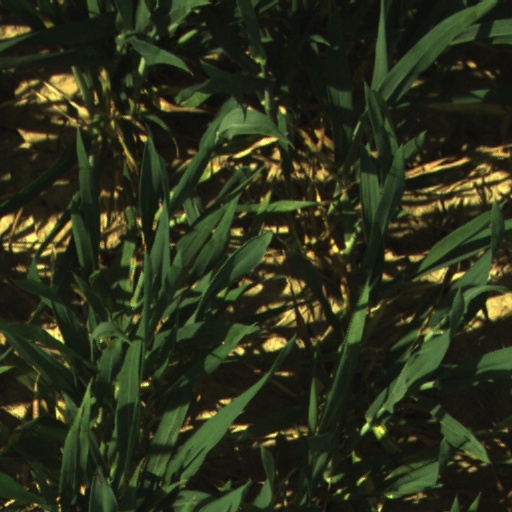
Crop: wheat